Adolf Hitler's rise to power

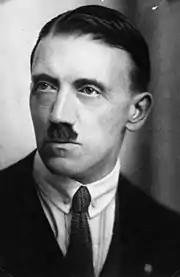
Hitler in 1923

The rise to power of Adolf Hitler, dictator of Nazi Germany from 1933 until his suicide in 1945, began in the newly established Weimar Republic in September 1919, when Hitler joined the "Deutsche Arbeiterpartei" (DAP; German Workers' Party). He quickly rose to a place of prominence and became one of its most popular speakers. In an attempt to more broadly appeal to larger segments of the population and win over German workers, the party name was changed to the "Nationalsozialistische Deutsche Arbeiterpartei" (NSDAP; National Socialist German Workers' Party), commonly known as the Nazi Party, and a new platform was adopted. Hitler was made the party leader in 1921 after he threatened to otherwise leave. By 1922, his control over the party was unchallenged. The Nazis were a right-wing party, but in the early years they also had anti-capitalist and anti-bourgeois elements. Hitler later initiated a purge of these elements and reaffirmed the Nazi Party's pro-business stance. This included killings of Hitler's critics within the party during the Night of the Long Knives, which also served as a tool to secure power.